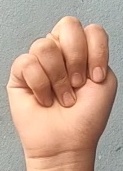
ASL sign: N